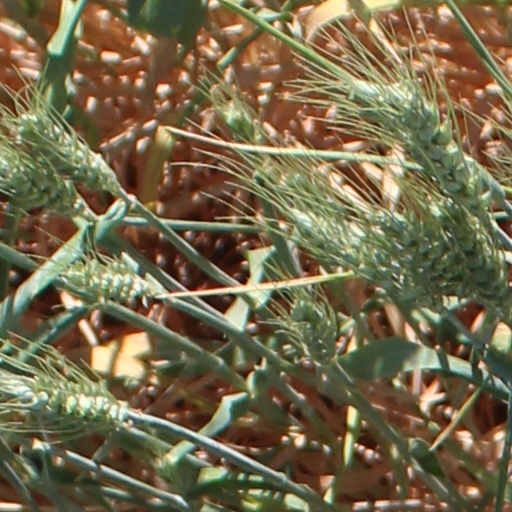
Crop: wheat